Al-Fayez

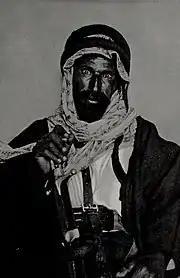

Talal would be succeeded by Fawaz bin Sattam in 1909. Fawaz who was recognized by the Ottomans as Sheikh of Shiekhs and would act as an official representative of the empire, but would face a rebellious Mithqal who challenged Ottoman authority over cultivated fertile lands. By then, the new Ottoman administration was enacting new conscription laws that even included tribesmen. Mithqal dropped his claim over the land after peaceful negotiations between the two parties and a settlement of 200 ewes to Mithqal. By 1913, Mithqal would act as the military commander of the Bani Sakher and would share a portion of the leadership of the Beni Sakher with his brother Fawaz.